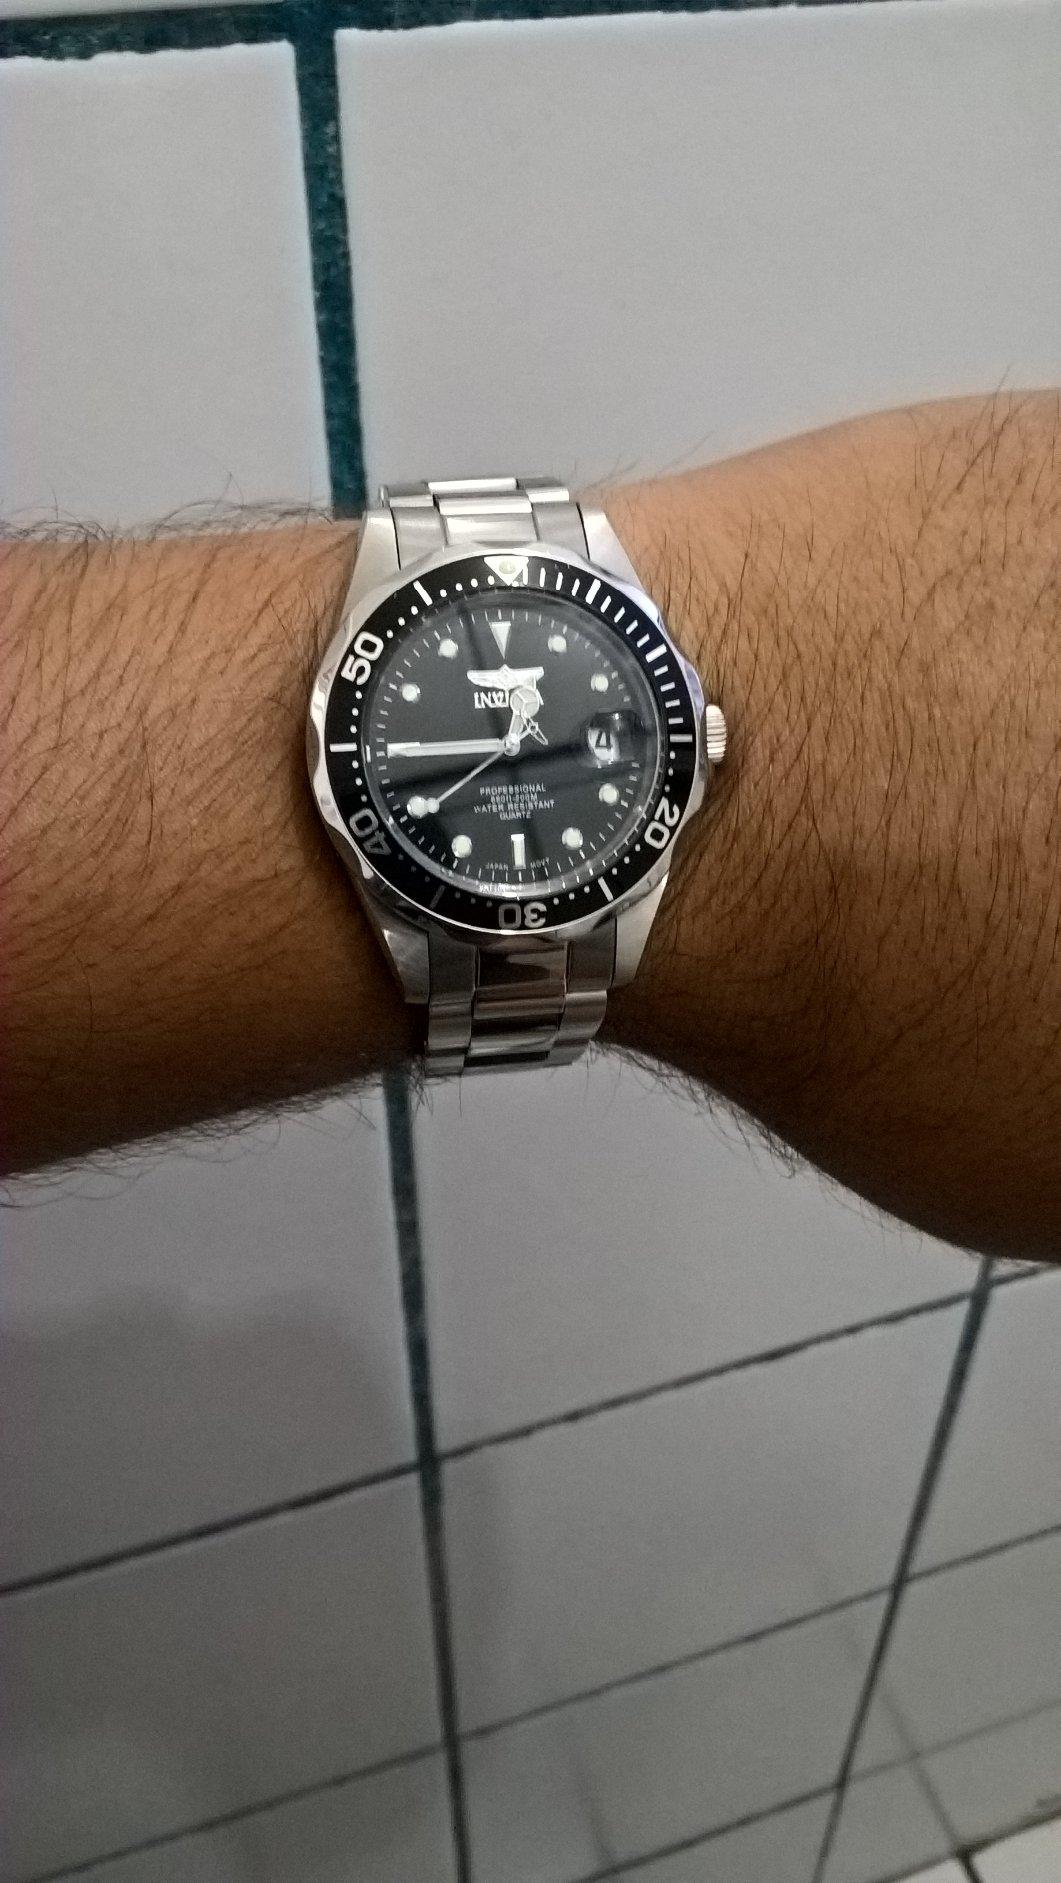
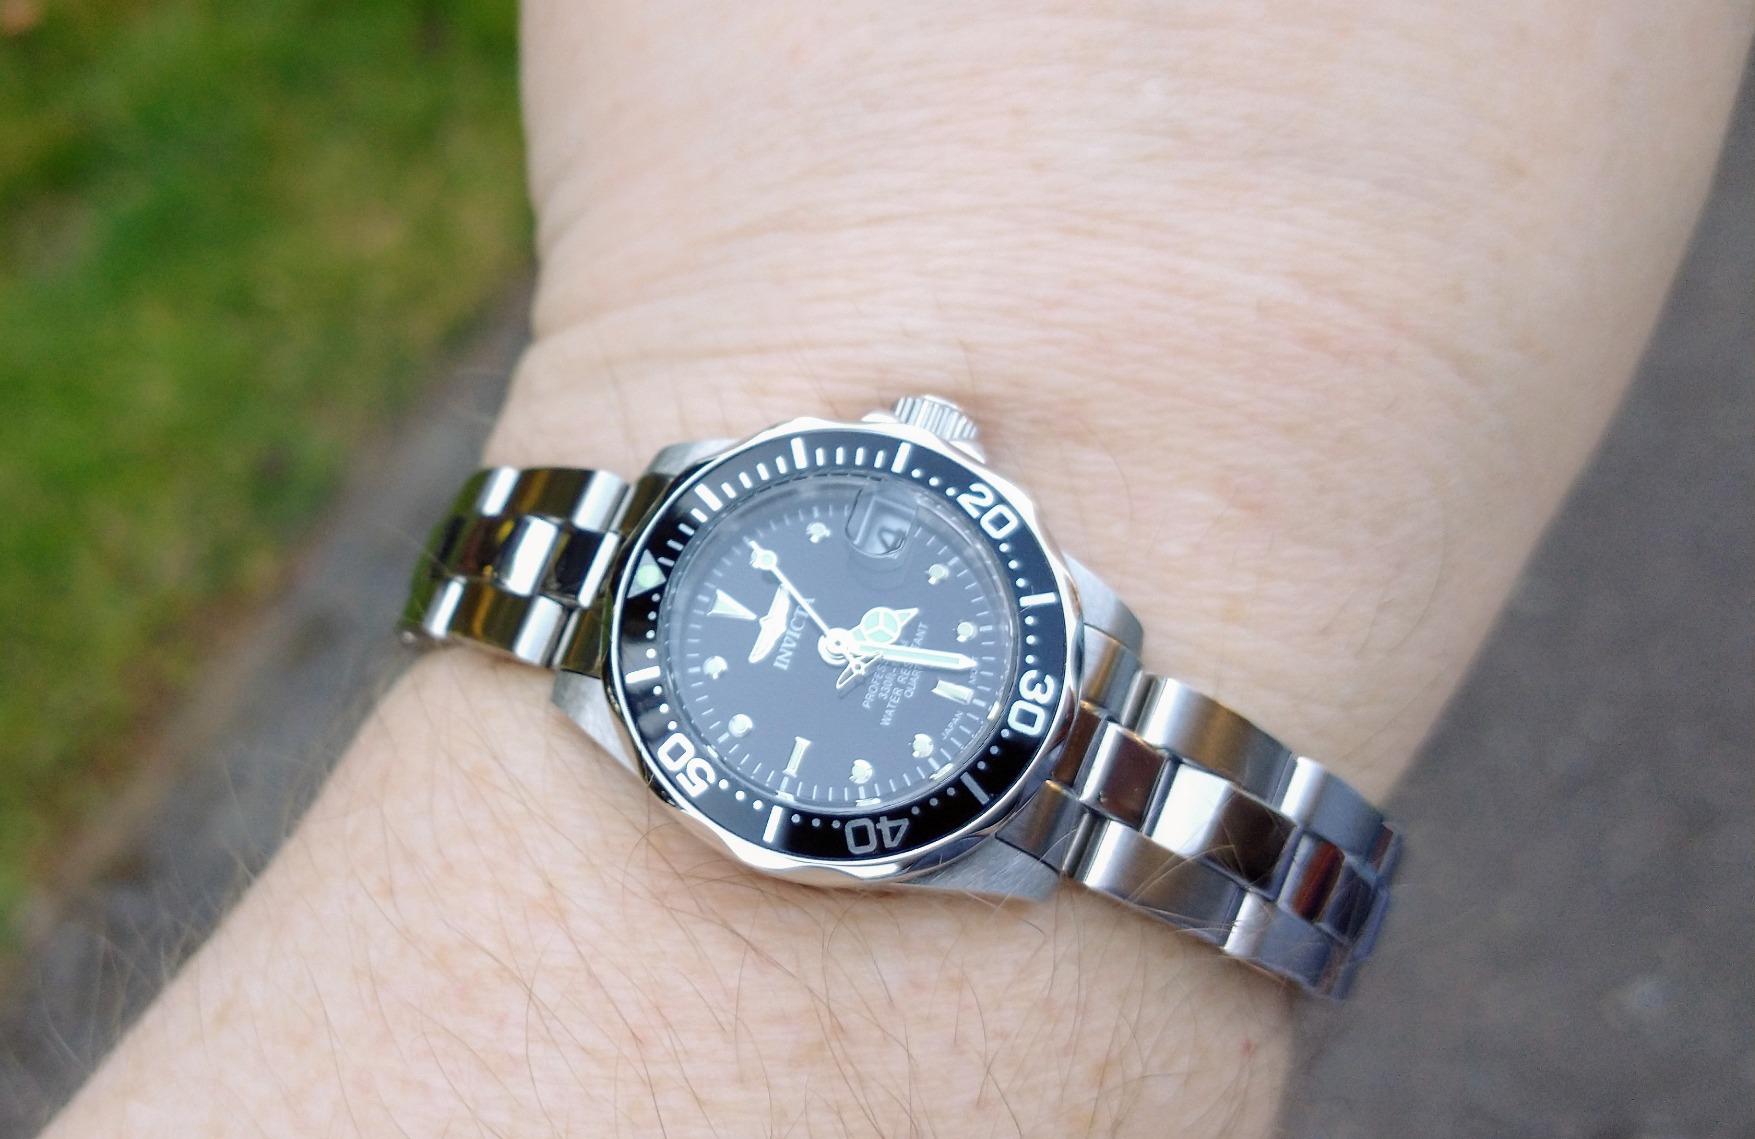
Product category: accessories_watch
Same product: yes